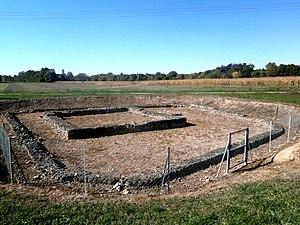
Le fanum antique du site de Thésée-Pouillé
Pouillé est une commune française située dans le département de Loir-et-Cher, en région Centre-Val de Loire.